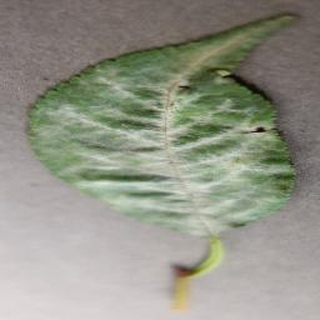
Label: cherry_powdery_mildew